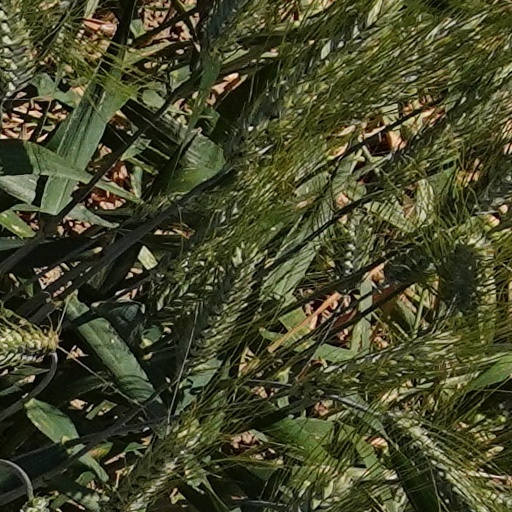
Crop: wheat